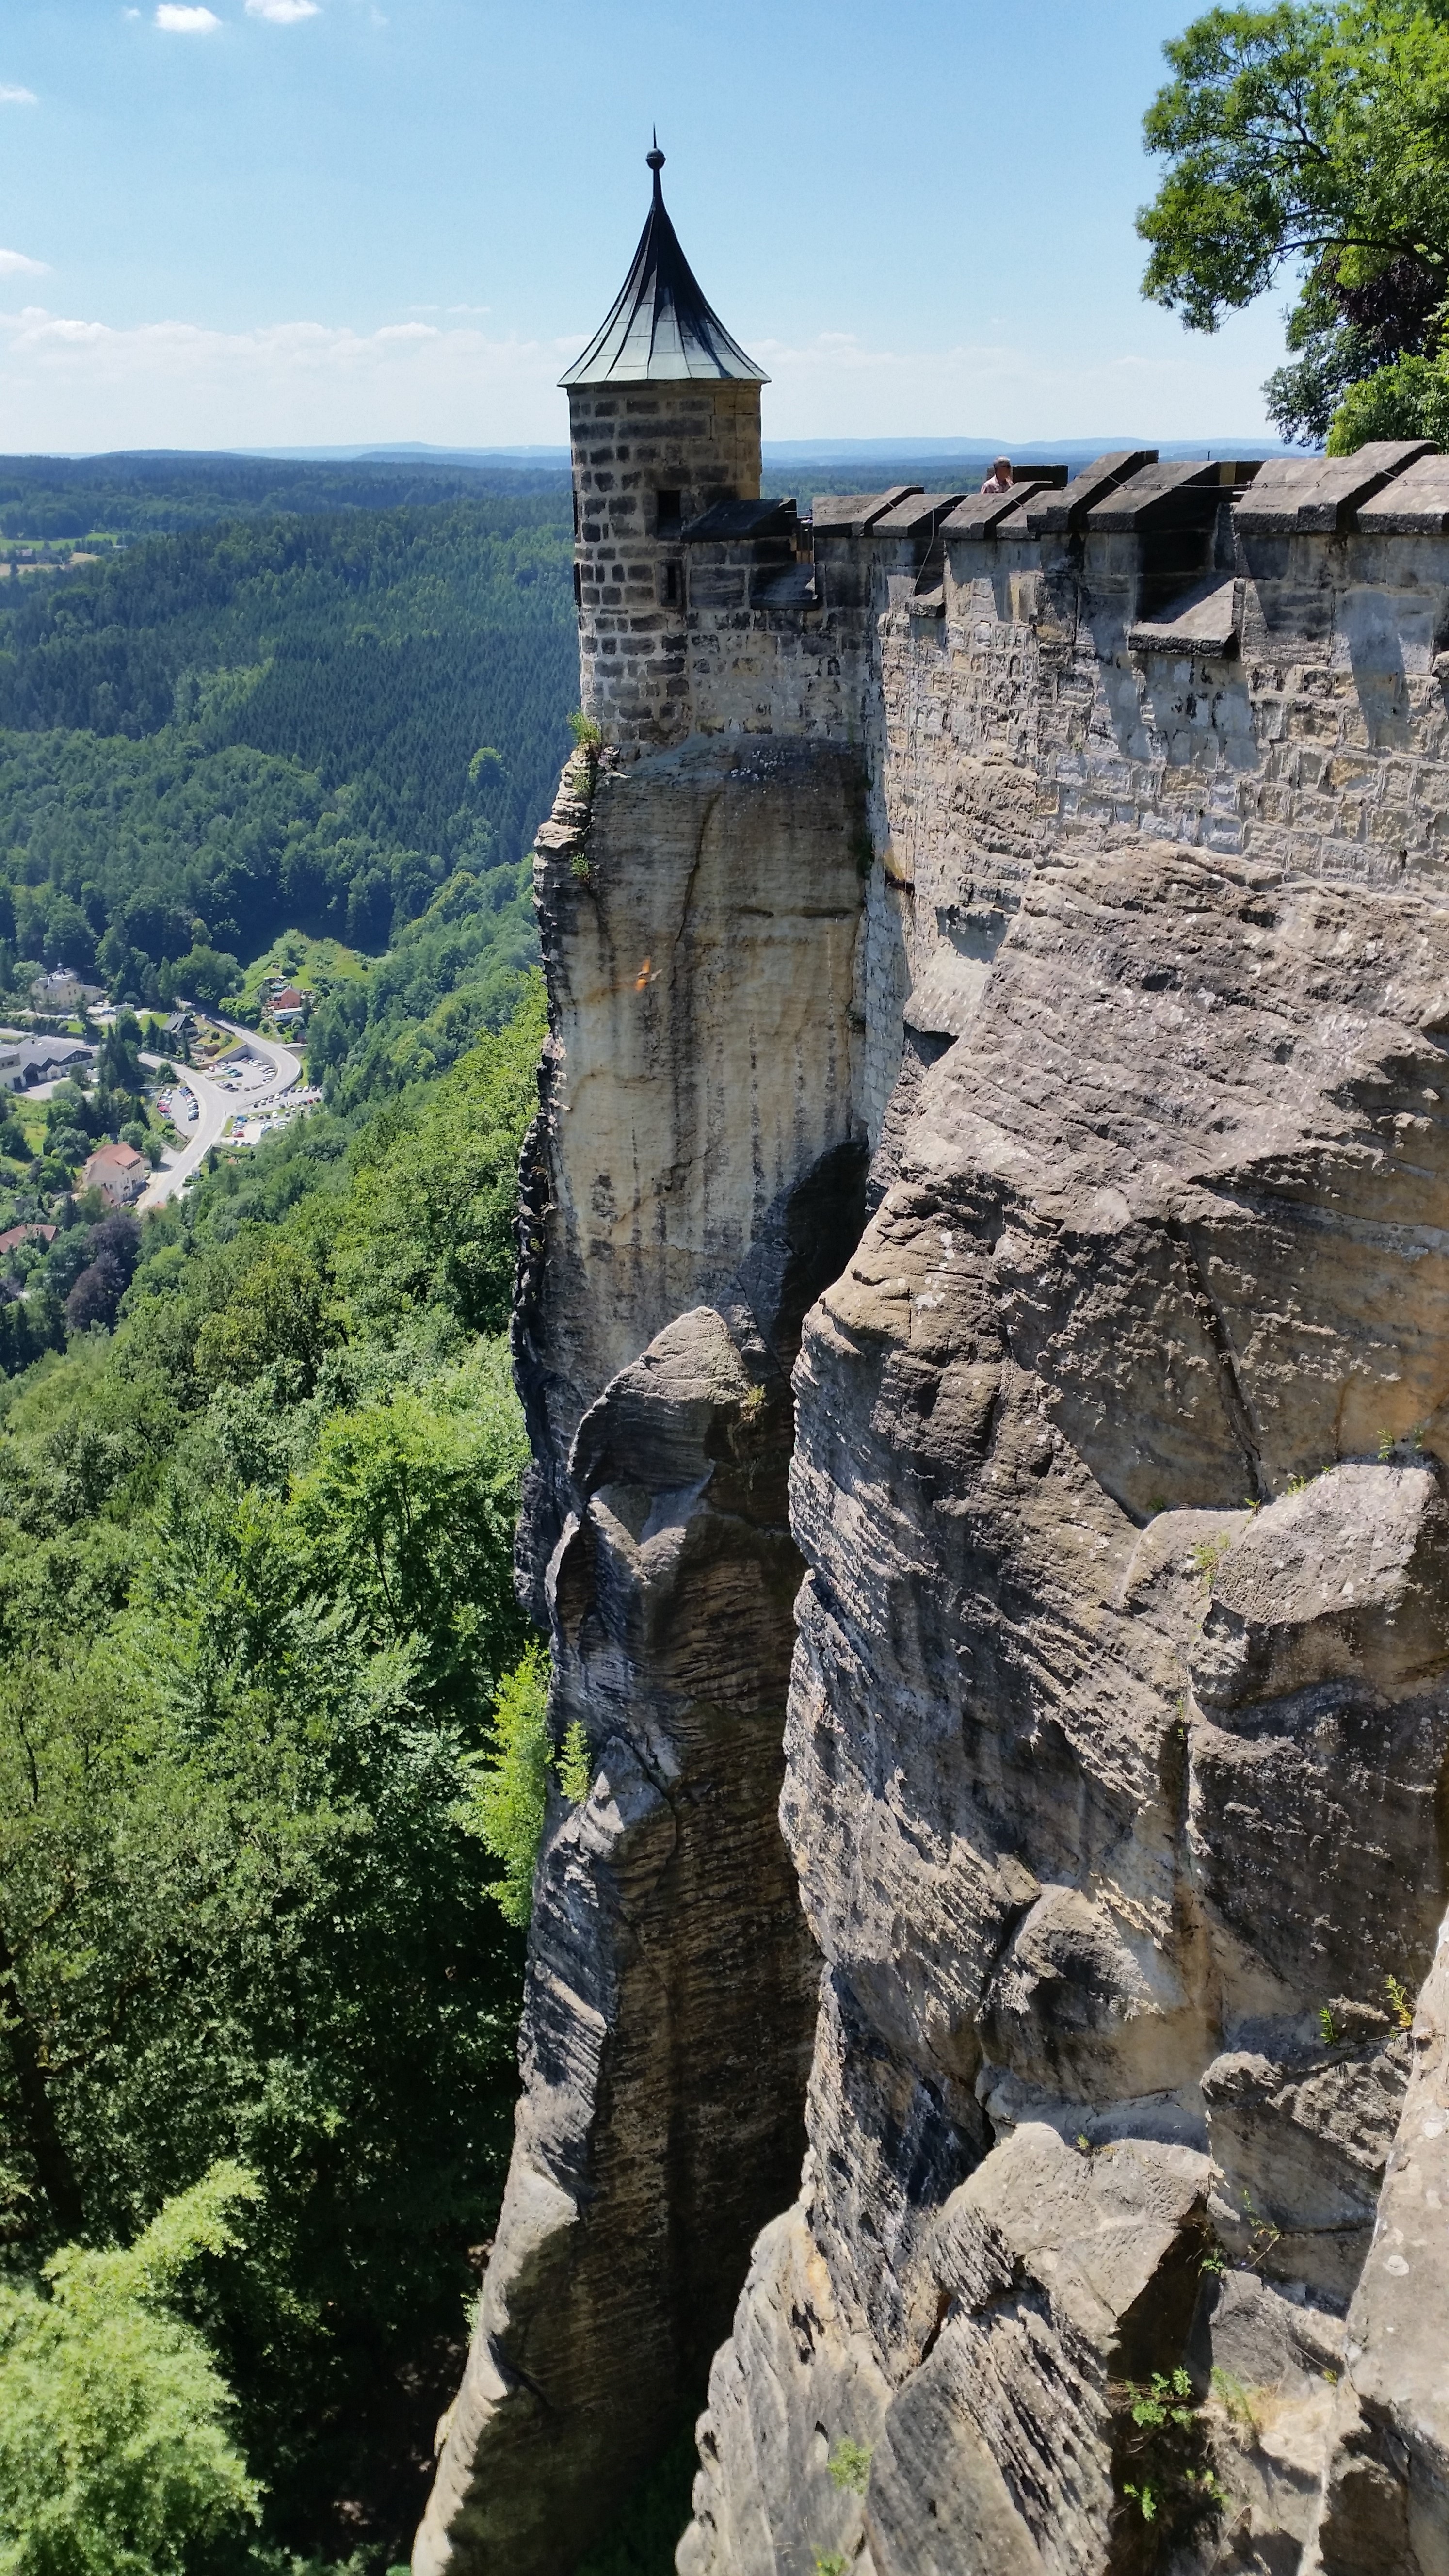
landscape, rock, mountain, mountain range, cliff, tower, castle, terrain, geology, monastery, elbe, fortress doncaster, saxon switzerland